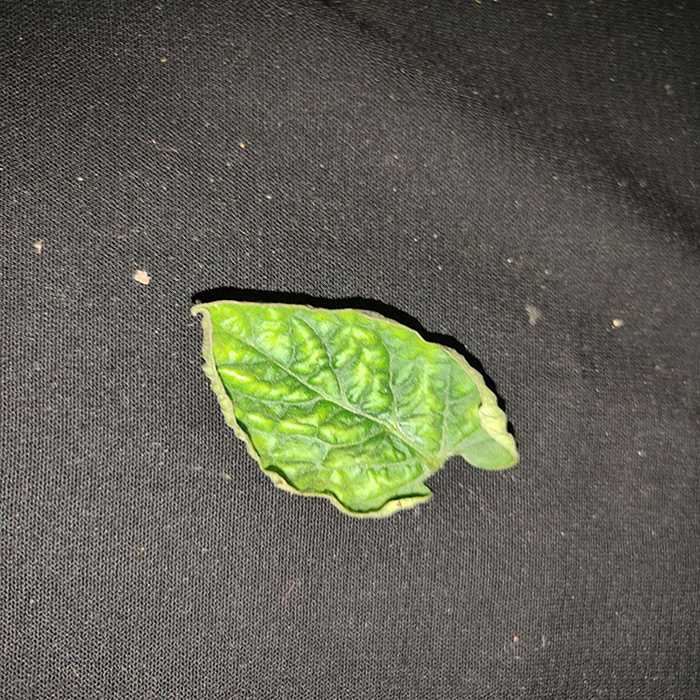
Plant: Tomato
Label: Tomato leaf curl virus